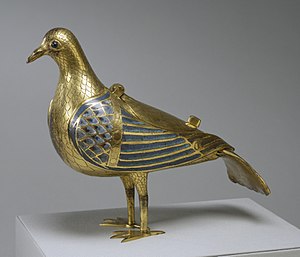
Pyxis (liturgi)
Eksempel på hostiedue
En pyxis er det officielle navn indenfor de katolske, gammelkatolske og anglikanske kirker, der benyttes om en rund lille beholder til transport af konsekrerede hostier, der benyttes til syge og andre, som ikke er i stand til at besøge en kirke for at modtage nadver.